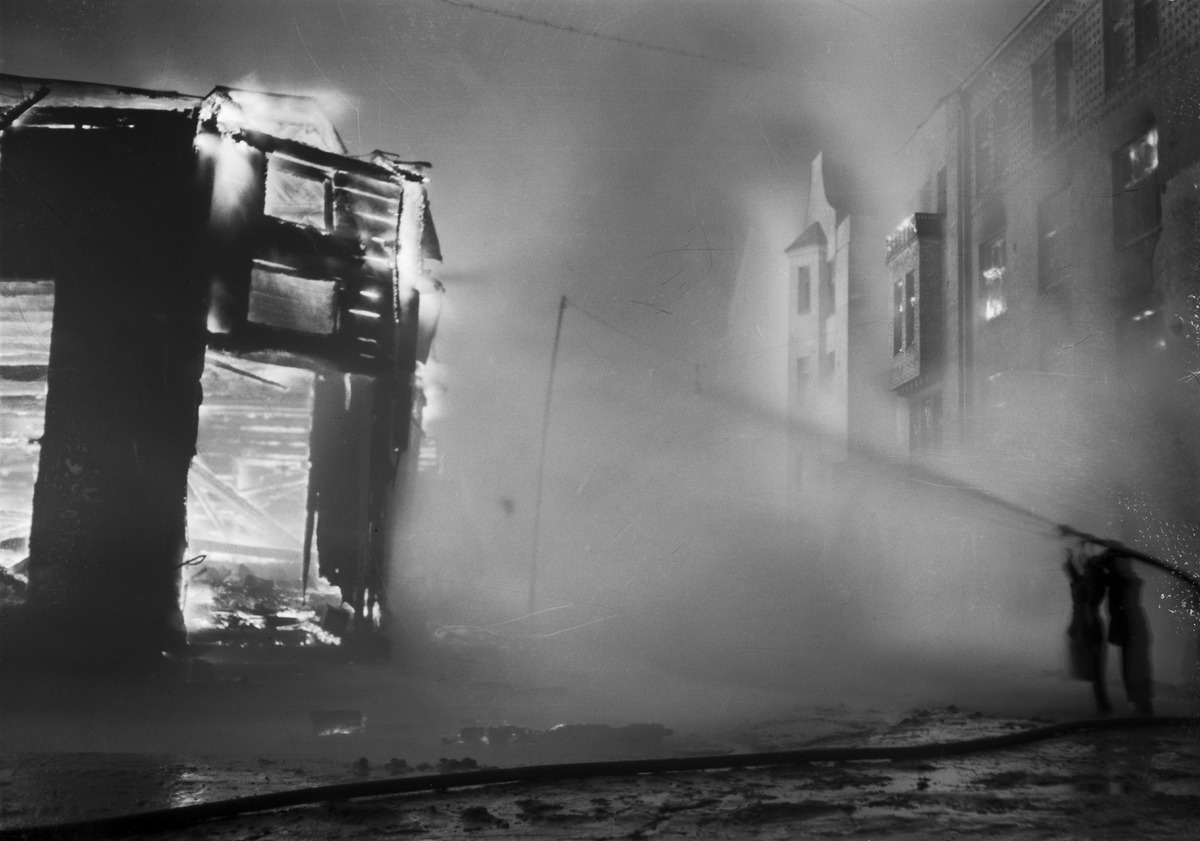
Oulun ilmapommitus
Bombing of Oulu
sisällön kuvaus: Tulipalo roihuaa ilmapommitusten sytyttämissä taloissa Kirkkokadulla Oulussa 22.2.1944.  Pommitus tapahtui maanantai-iltana 21.2.1944. Palava rakennus on Kirkkokatu 15-17 eli Rotuaarilla aukion kohdalla ollut talo. Taustalla näkyy Kirkkokatu 8-10 eli Pallaksen ja Säästöpankin talot. content description: Houses burning on February 22, 1944, after bombing of Oulu the day before.
Vuosi: 1940
Paikka: Suomi, Oulu, Suomi, Pohjois-Pohjanmaa, Oulu
Aiheet: palavat rakennukset; jatkosota; ilmapommitukset; tulipalot; sodat; pommitukset; fire; war; bombing; burning houses; continuation war